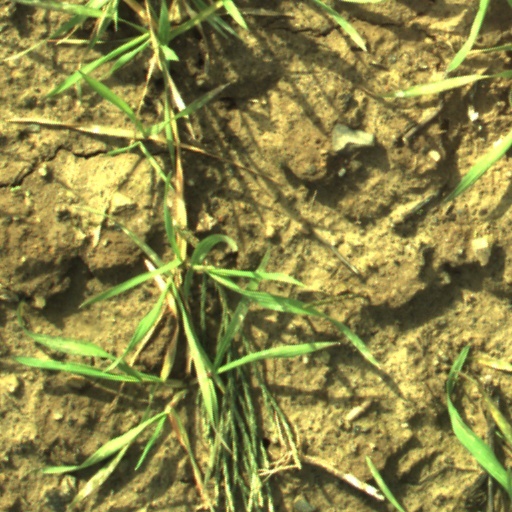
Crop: wheat